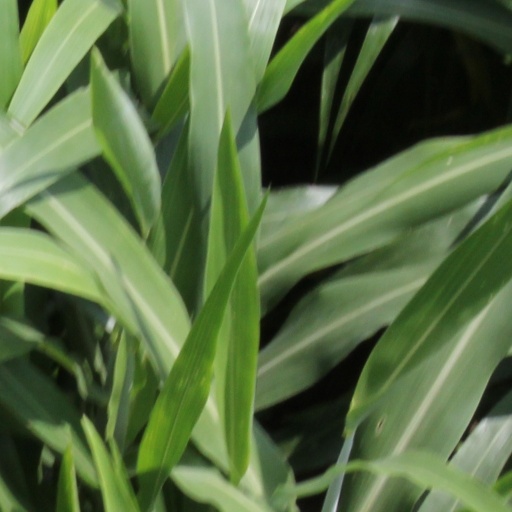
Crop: sorghum